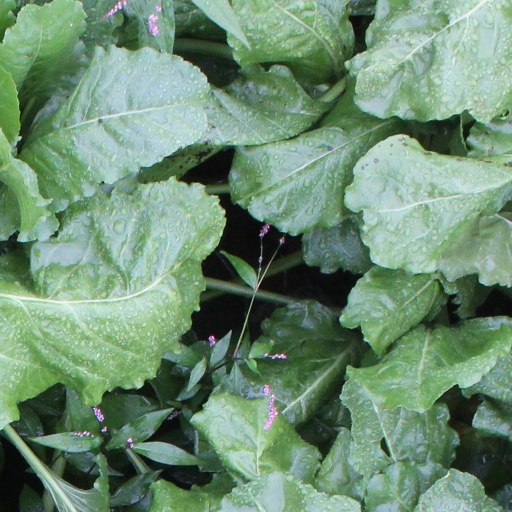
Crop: sugar beet